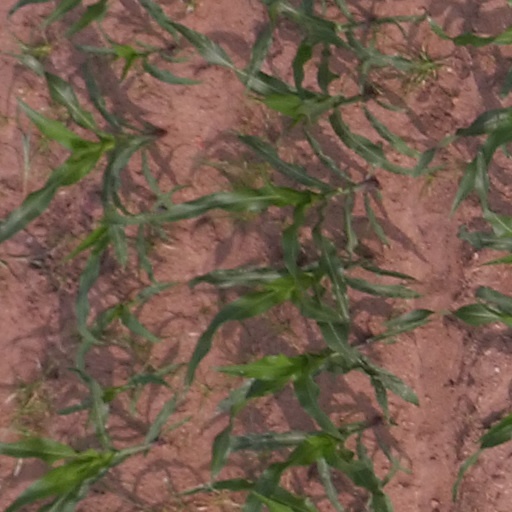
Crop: maize; corn